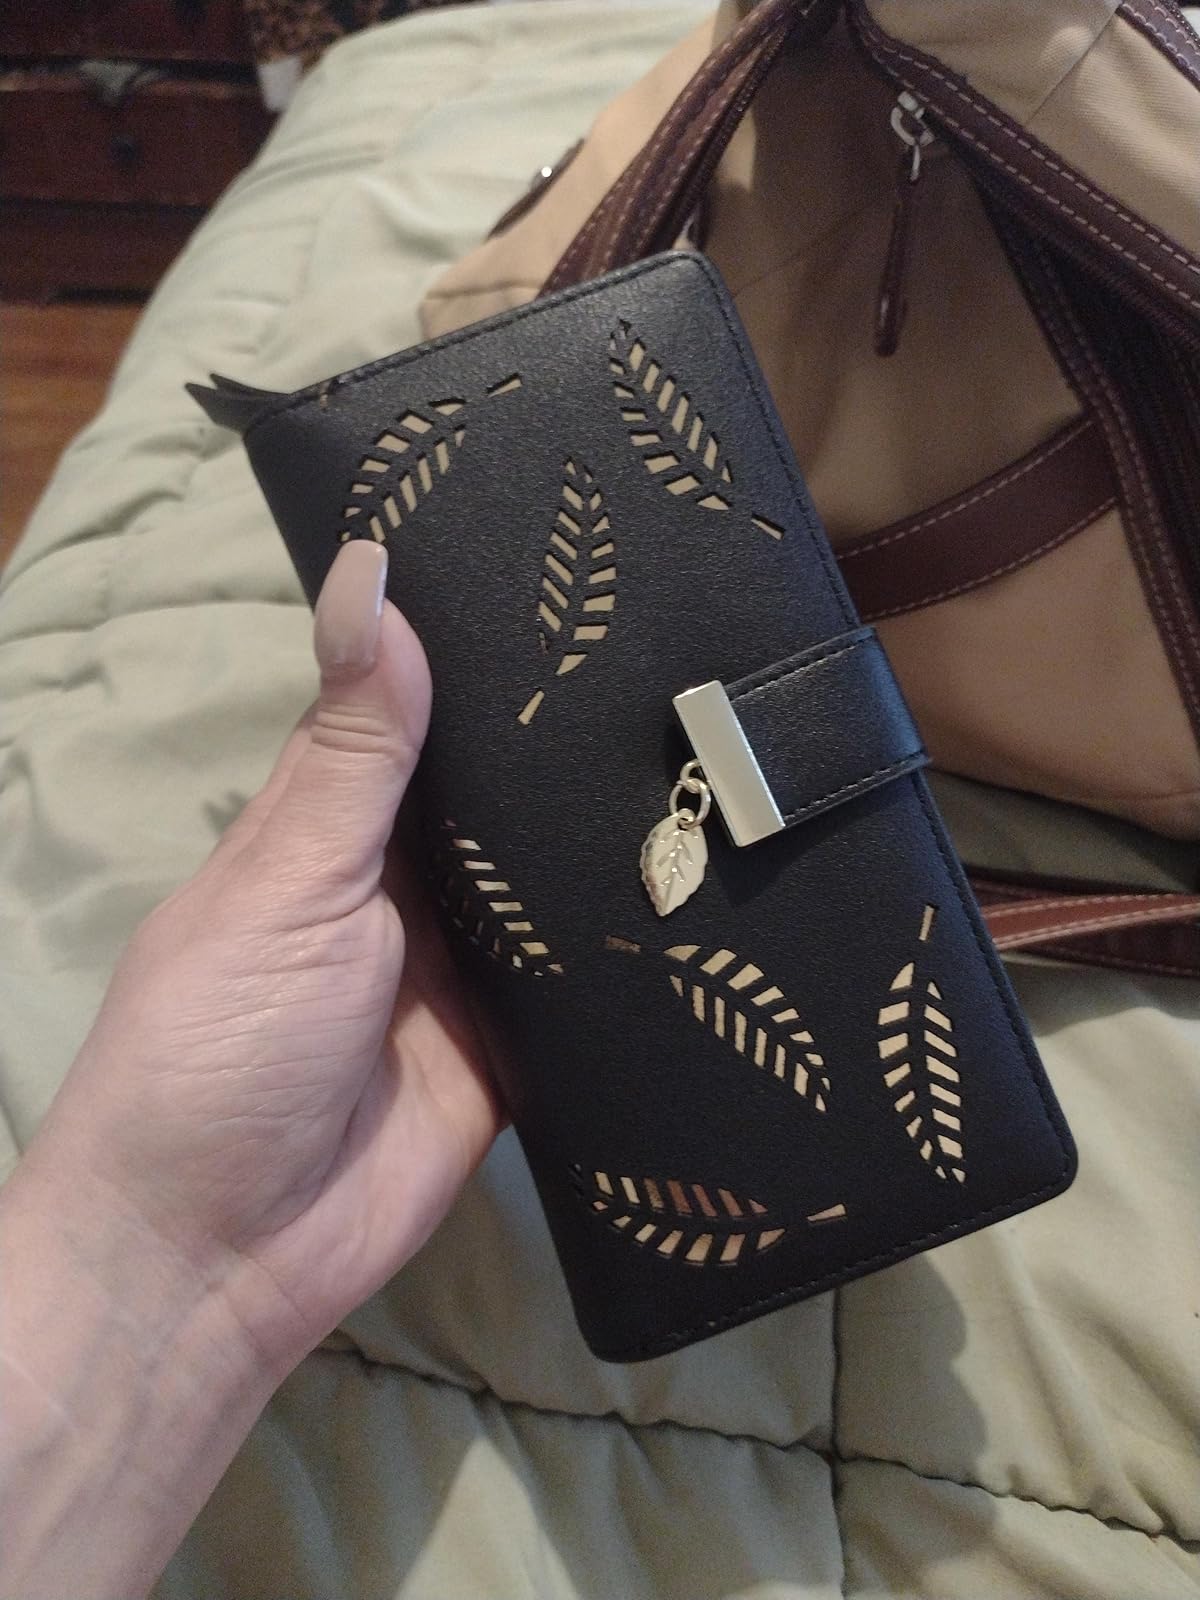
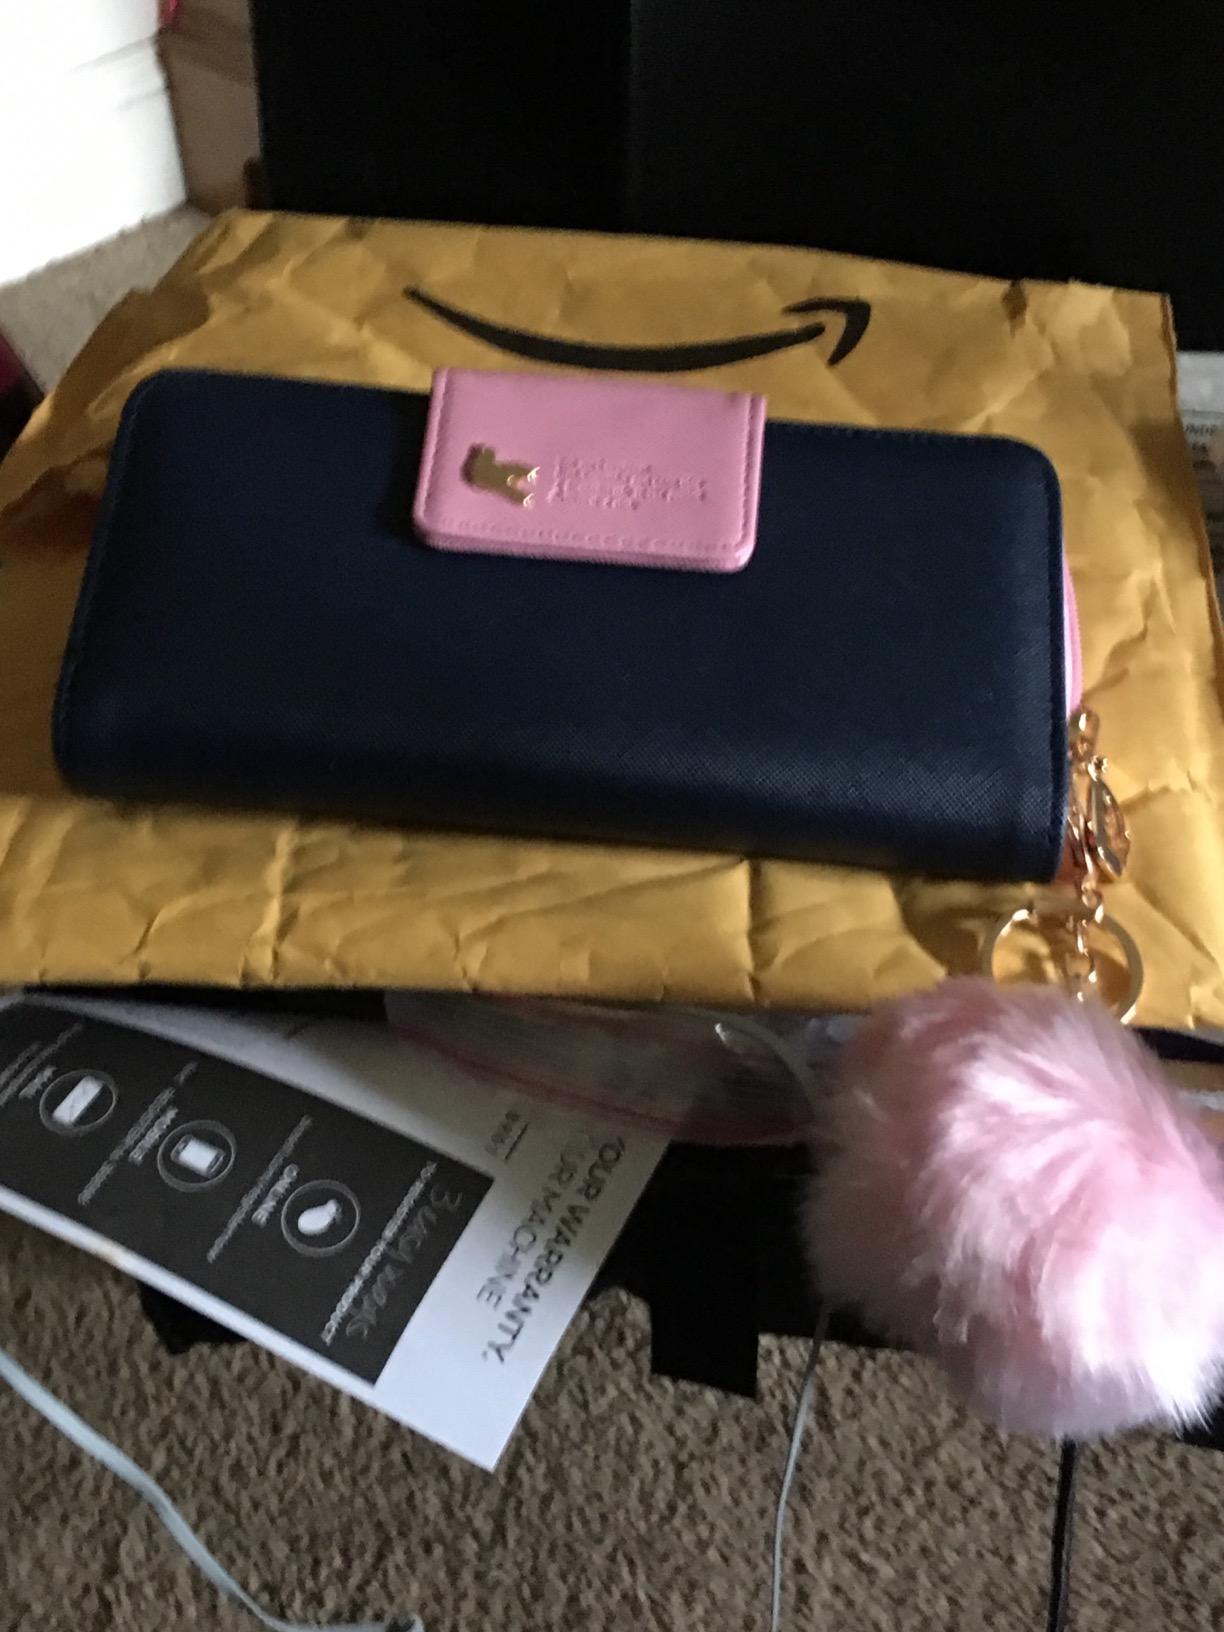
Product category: accessories_handbag
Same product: no